Nonpareil Jack Dempsey

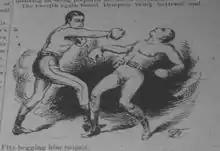
Fitzsimmons knocks down Dempsey in New Orleans, 1891.

In Dempsey's first 65 contests, he lost only three times: to George LaBlanche (a loss he avenged) and to Billy Baker twice (both bouts were fixed to have Baker win). This ended when Bob Fitzsimmons pummeled him around the ring and begged him to concede before he was hurt any more. Dempsey, the reigning champion, would not give up; the fight continued and Fitzsimmons knocked him out in round 13. In his final bout, Dempsey, suffering from tuberculosis, lost to Tommy Ryan.